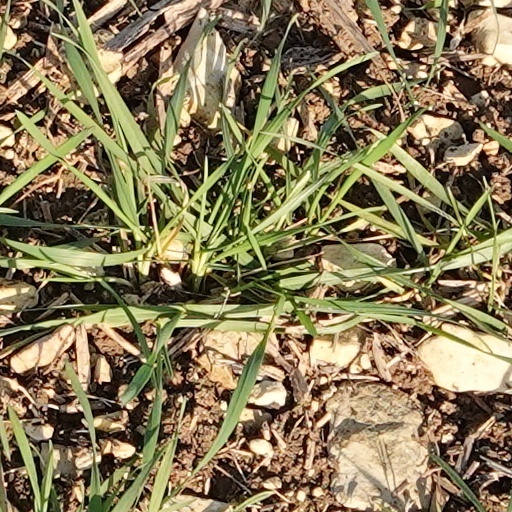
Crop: wheat